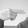
ASL letter: H